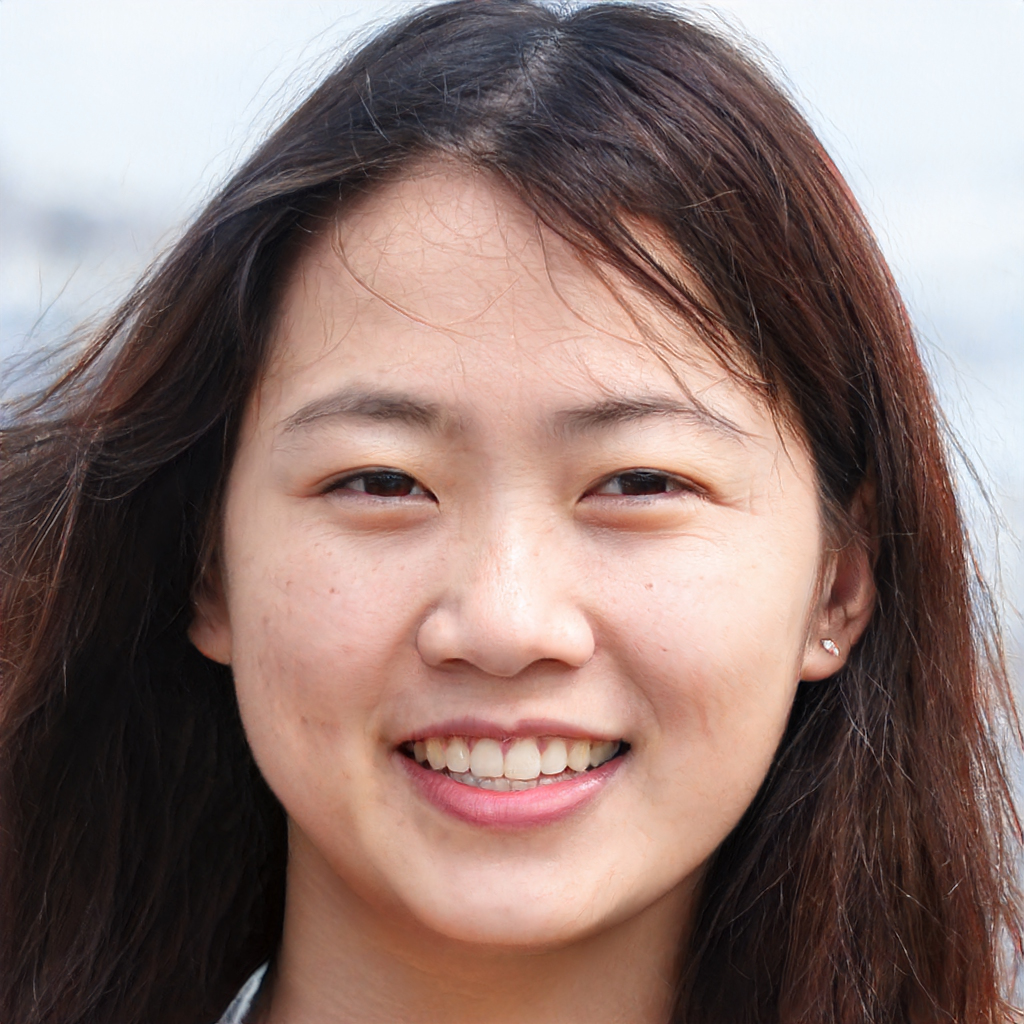
Label: No Watermark